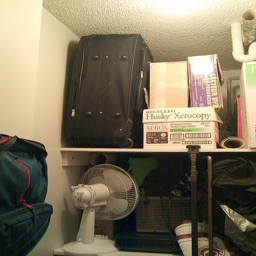
A fan, suitcase, and boxes sitting in a closet.
The closet is full of objects including a fan, boxes, and a luggage bag.
A closet with a fan, luggage and various boxes.
A closet full of a variety of different stored items.
The shelves hold a fan, luggage and boxes.